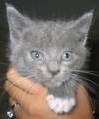
Label: cat